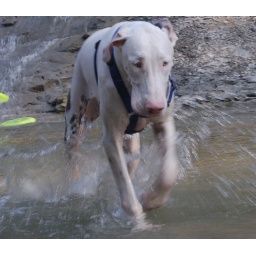
Harley running in the water